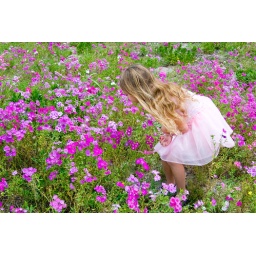
Took my daughter to a little field w/ some wild flowers growing in it. These are just quick edits.